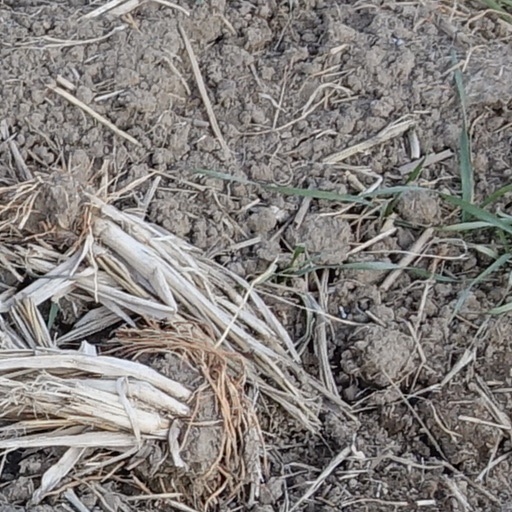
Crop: wheat